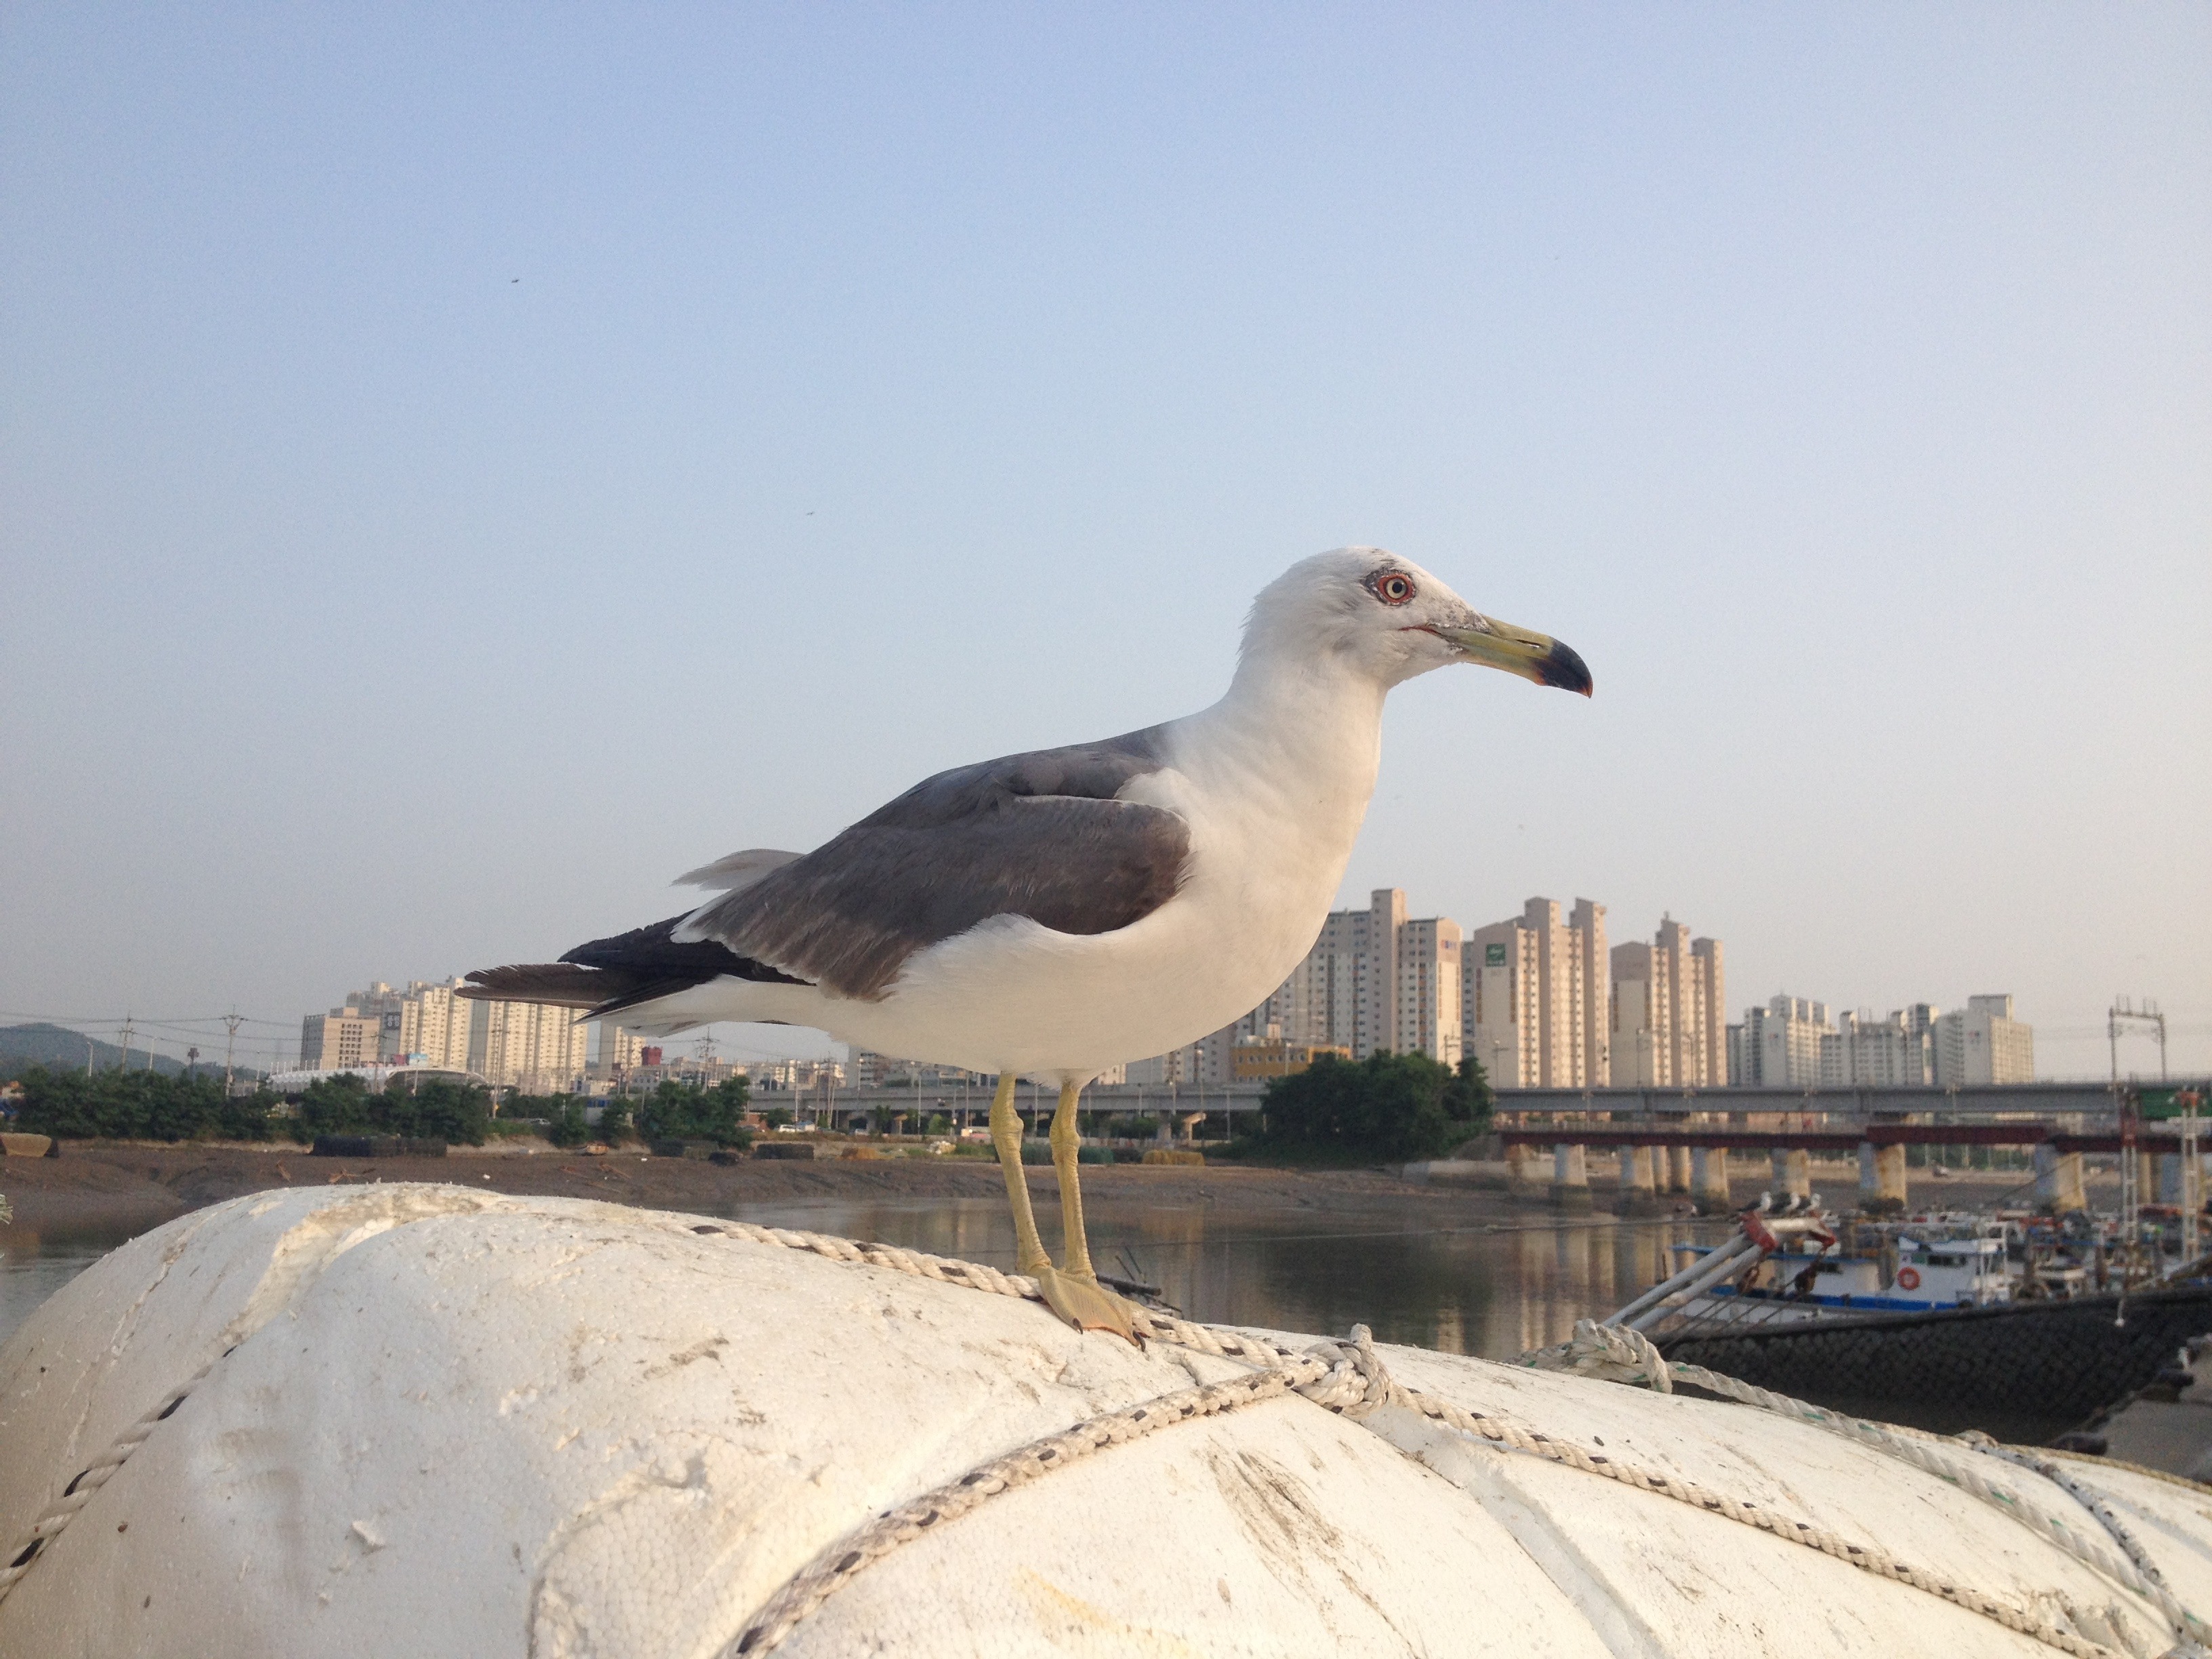
beach, sea, bird, seabird, seagull, gull, fauna, vertebrate, new, shorebird, charadriiformes, european herring gull